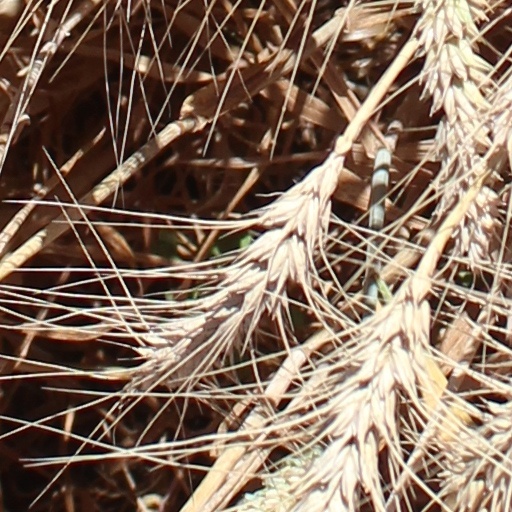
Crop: wheat